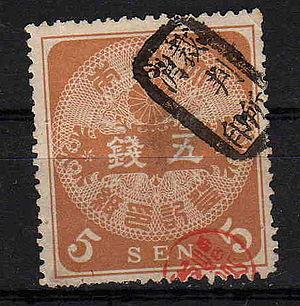
L'administration japonaise a actuellement le deuxième budget de l'État au monde après celui du budget fédéral des États-Unis grâce à sa puissante économie mais la dette publique du Japon représente en 2013 plus de 245 % du produit intérieur brut soit le taux le plus élevé du monde.